Betawi people

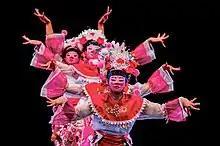
Betawi mask dance ("Tari Topeng Betawi")

Mangkeng is a ceremony used at important public gatherings and especially at weddings. The main purpose is to bring good luck and ward off the rain. It is performed by the village shaman, also called the Pangkeng shaman, where the name originates.